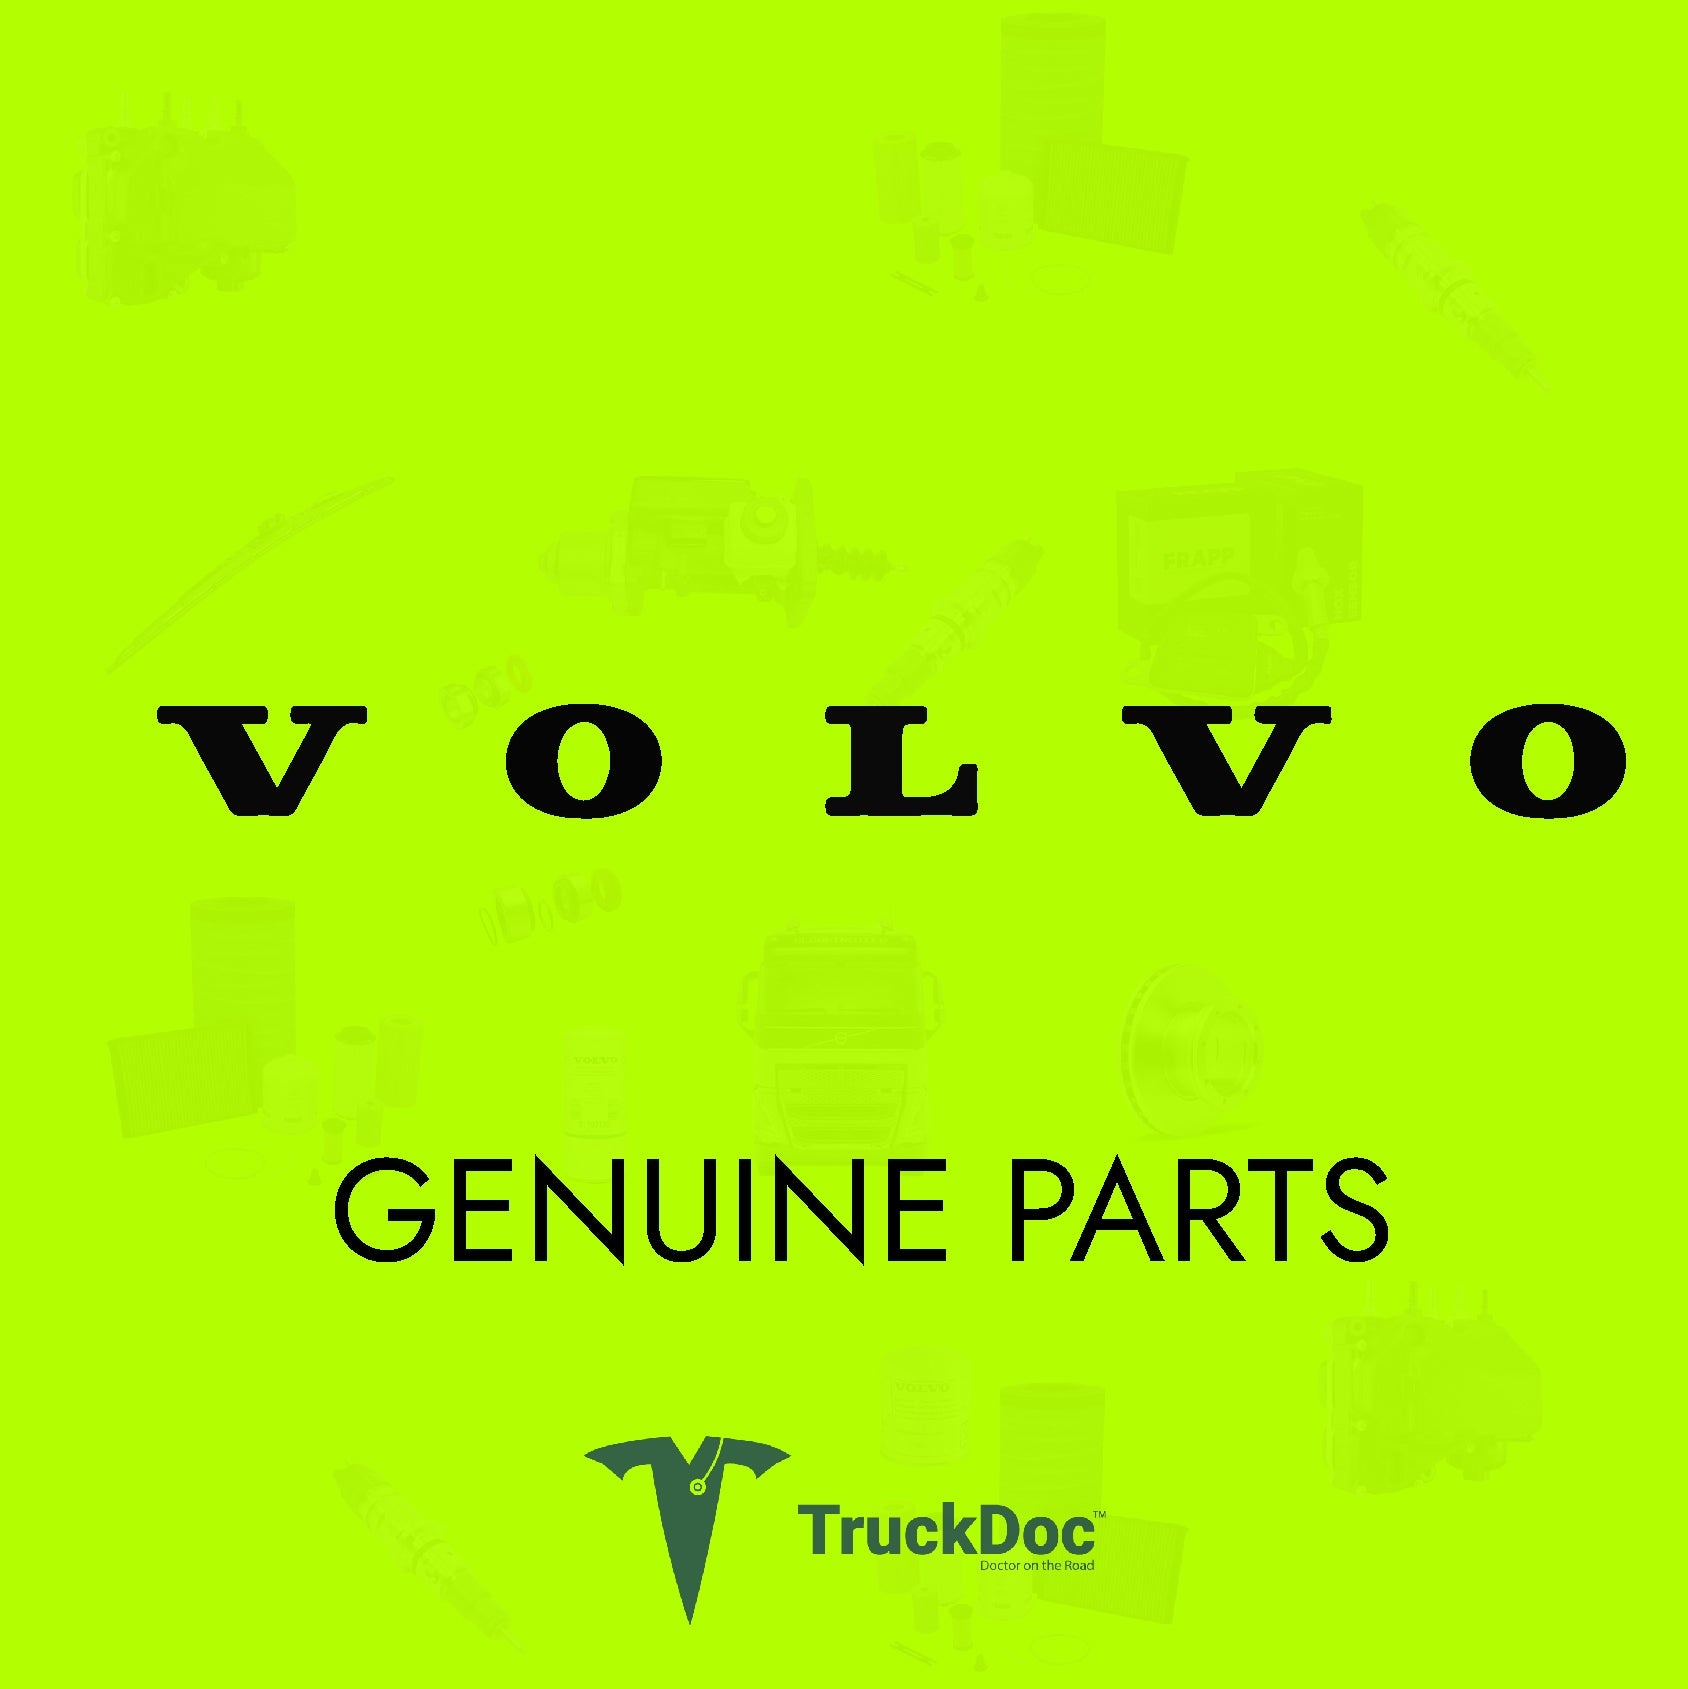
1580845 TURN CATCH
1580845 turn catch volvo
Brand: Volvo
Category: Vehicles & Parts > Vehicle Parts & Accessories